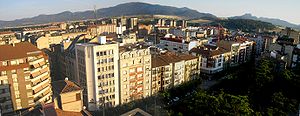
Miranda de Ebro
Miranda de Ebro er en by i det nordlige Spanien, der gennemløbes af floden Ebro. Det er den næststørste by i provinsen Burgos. Indbyggertallet er ca. 40.000.